Farnell County

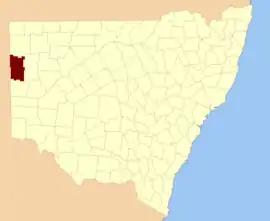
Location in New South Wales

Farnell County is one of the 141 cadastral divisions of New South Wales.